Lanchester Thirty-Eight

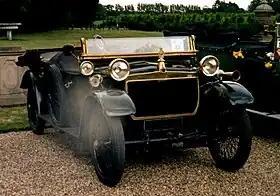
Rotund phaeton 1912 example

The Lanchester Thirty-Eight was manufactured from 1910 to 1914 by the Lanchester Motor Company, located in Birmingham, England.